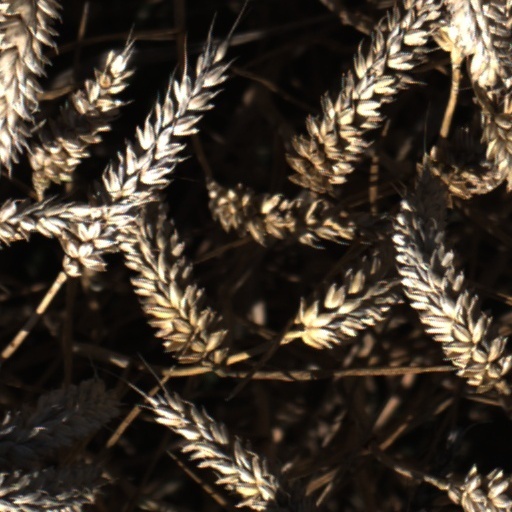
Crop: wheat